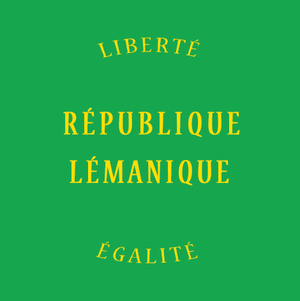
Drapeau de la République Lémanique (1798) (source: http://www.vd.ch/lettre_information/gazette/275/images/275_Drapeau-re_27.JPG)
Le drapeau et les armoiries vaudoises sont des emblèmes officiels du canton de Vaud.
La république lémanique est une tentative de création en 1798 dans le Pays de Vaud, à la suite de sa libération de la tutelle bernoise, d'une république sœur de la France.